San Miguel Beer

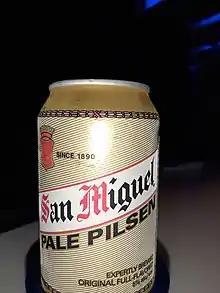
San Miguel Pale Pilsen

As part of its overseas expansion, San Miguel Brewery moved into the Spanish market in 1953, setting up the company which would later become San Miguel Spain. Since 1946, there has been a company engaged in the production of malt for medicinal purposes known as La Segarra. In the early 1950s, its key shareholders Enrique Suárez Rezona, Ramón Vidal and Jaime Muñiz made contact with Andrés Soriano, then president of San Miguel Brewery, to allow their group to produce beer under the San Miguel name in Spain. In 1953, San Miguel Brewery, Inc. signed the "Manila Agreement" to establish a new brewery, La Segarra, S.A., in Spain. The company would later be renamed San Miguel Fabricas de Cerveza y Malta, S.A. in 1957, as an affiliate of San Miguel Brewery, Inc. which initially held 20% equity share via its Hong Kong subsidiary. In February 2014, San Miguel Corporation and Mahou-San Miguel signed a co-operation agreement to promote jointly San Miguel Beer and expand its global footprint.